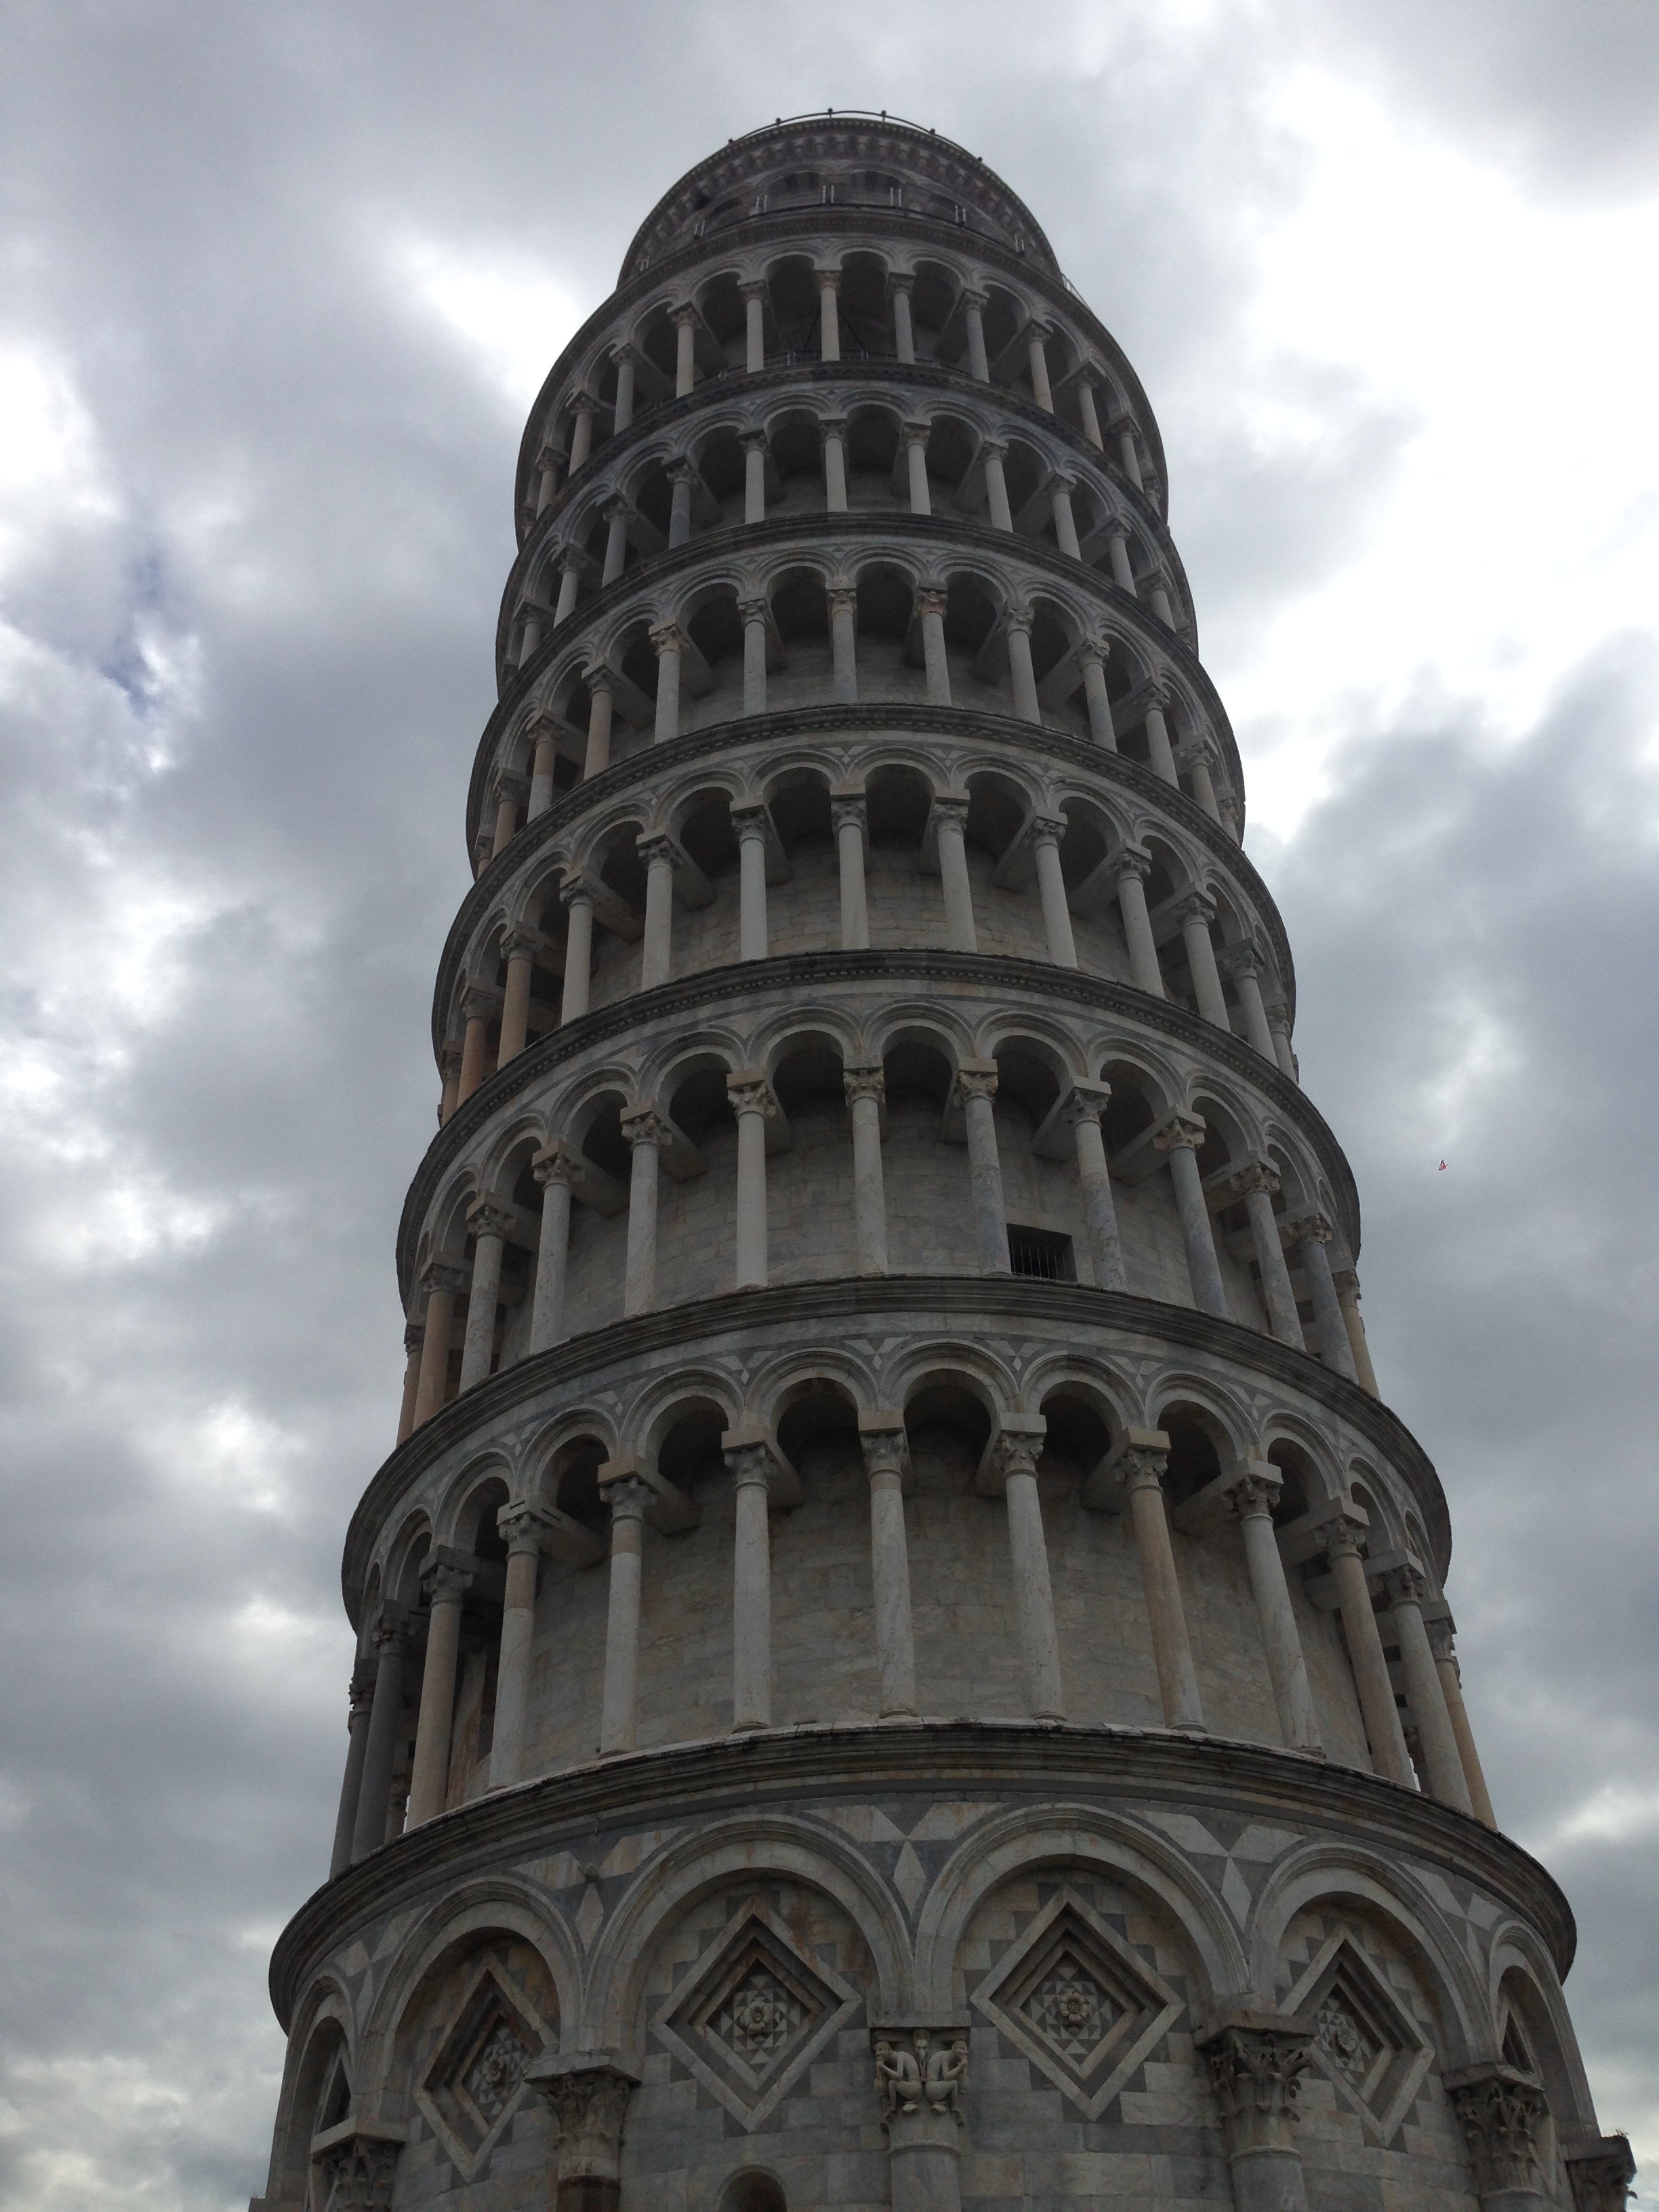
architecture, monument, construction, tower, holiday, landmark, italy, tuscany, bell tower, temple, spire, pisa, symmetry, build, history, leaning tower